Missing Evidence

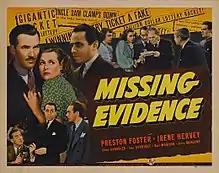
Lobby card for the film

Missing Evidence is a 1939 American drama film, directed by Phil Rosen. It stars Preston Foster, Irene Hervey, and Inez Courtney, and was released on December 15, 1939.